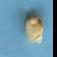
Maize quality: Bad